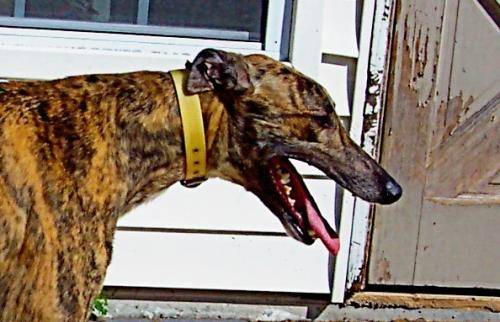
Label: dog